Lake Woods

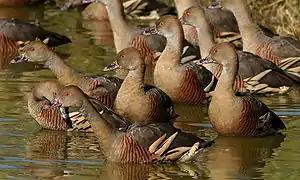
The lake is an important site for plumed whistling-ducks

Lake Woods is an ephemeral freshwater lake in the Northern Territory of Australia. It lies on Newcastle Creek close to the small town of Elliott on the Stuart Highway, about halfway between Darwin and Alice Springs. It is important as a breeding site for waterbirds.